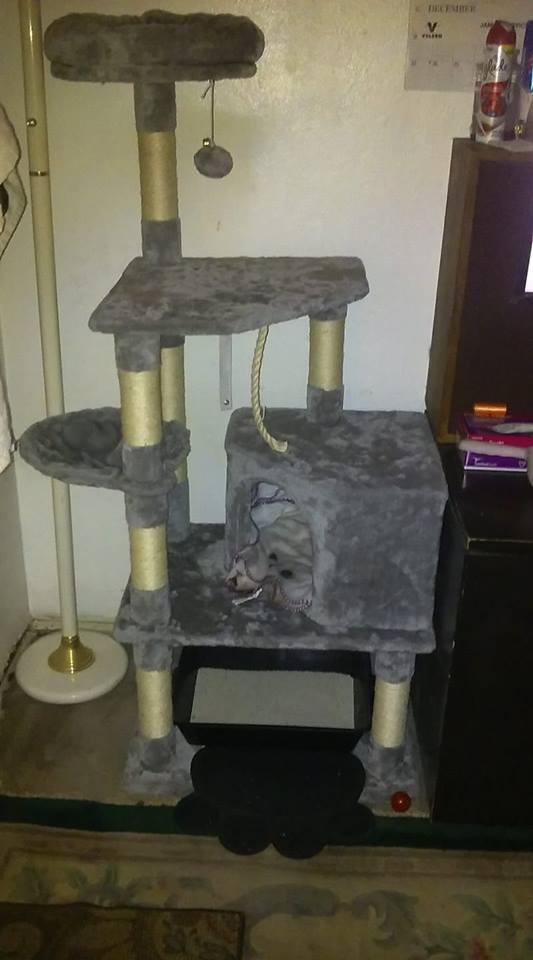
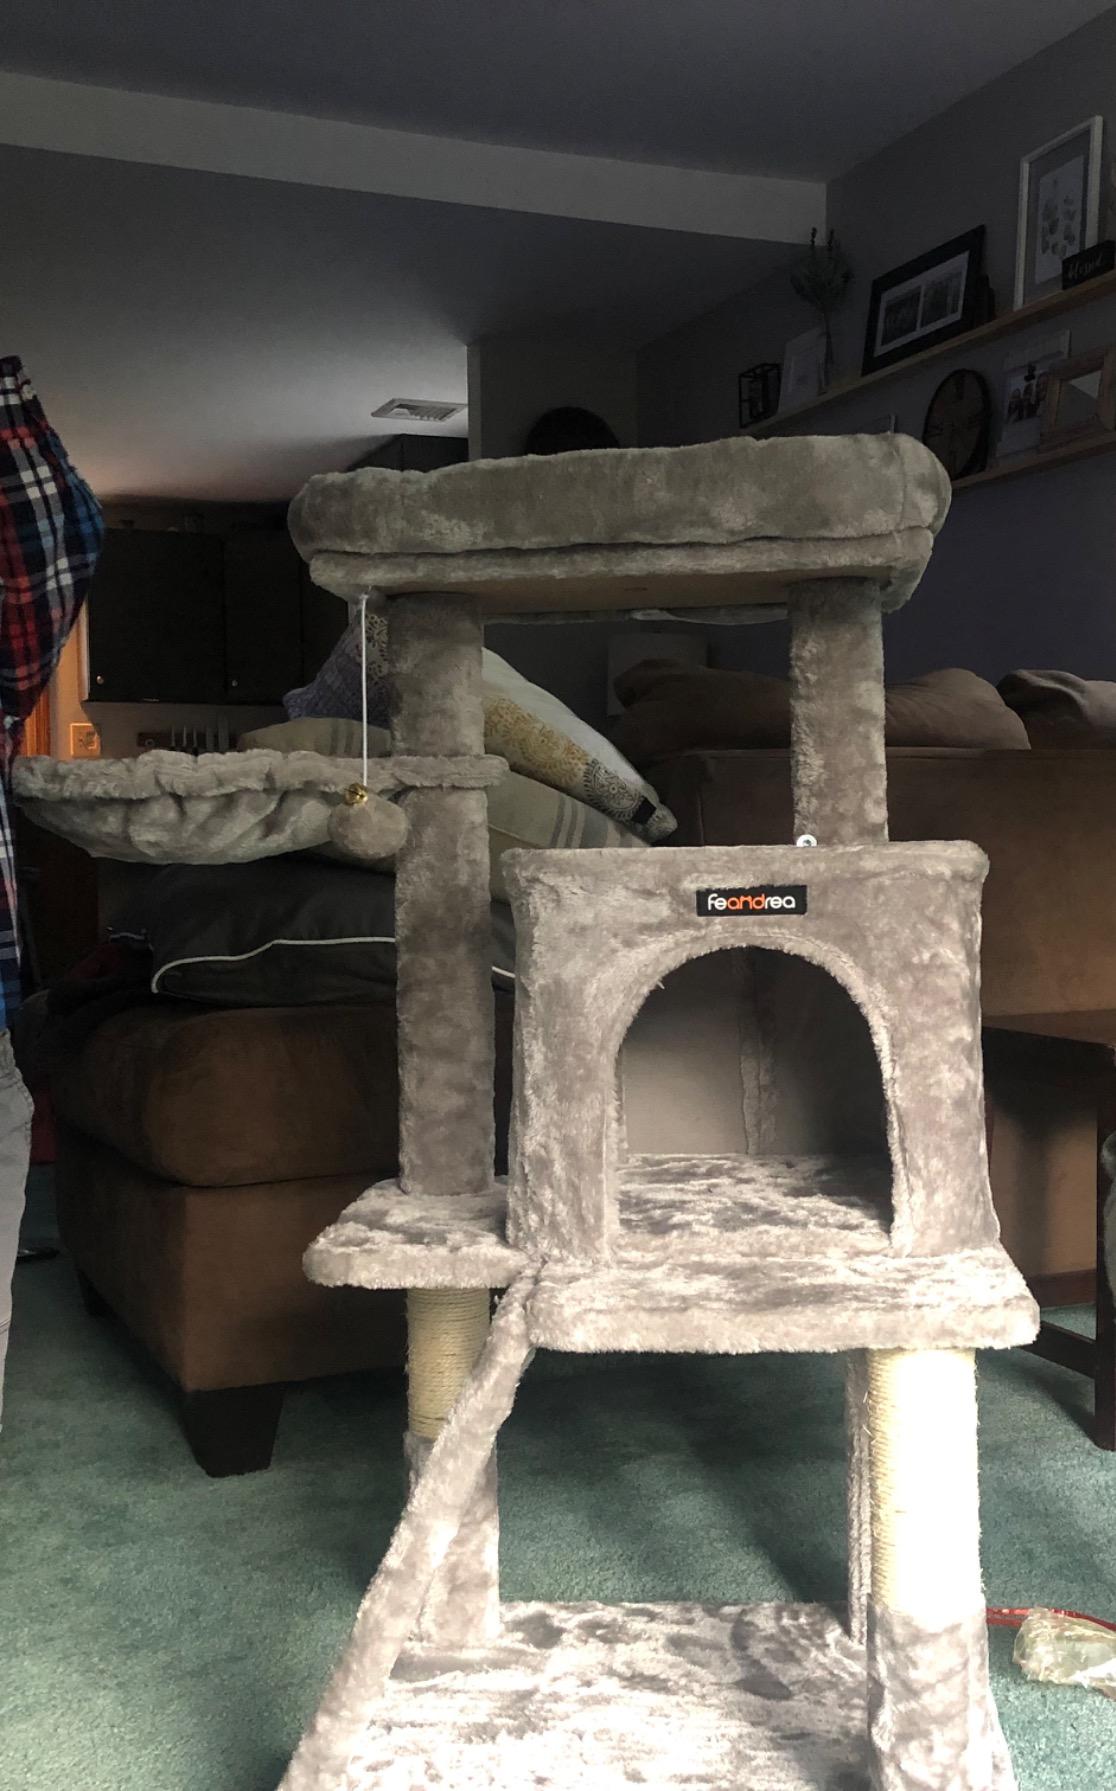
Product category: items_cat tree
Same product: no